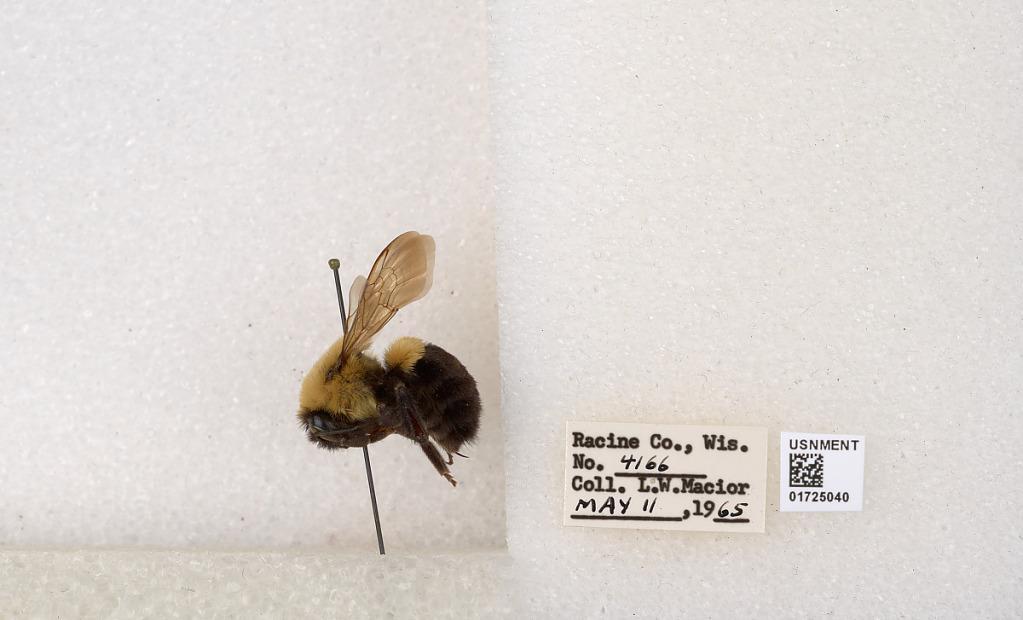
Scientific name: Bombus impatiens Cresson
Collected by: L. Macior
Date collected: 1965-5-11
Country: United States
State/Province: Wisconsin
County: Racine
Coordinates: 42.7299, -87.8123